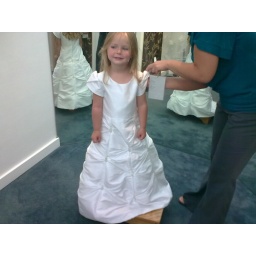
princess Lexie in her flower girl dress